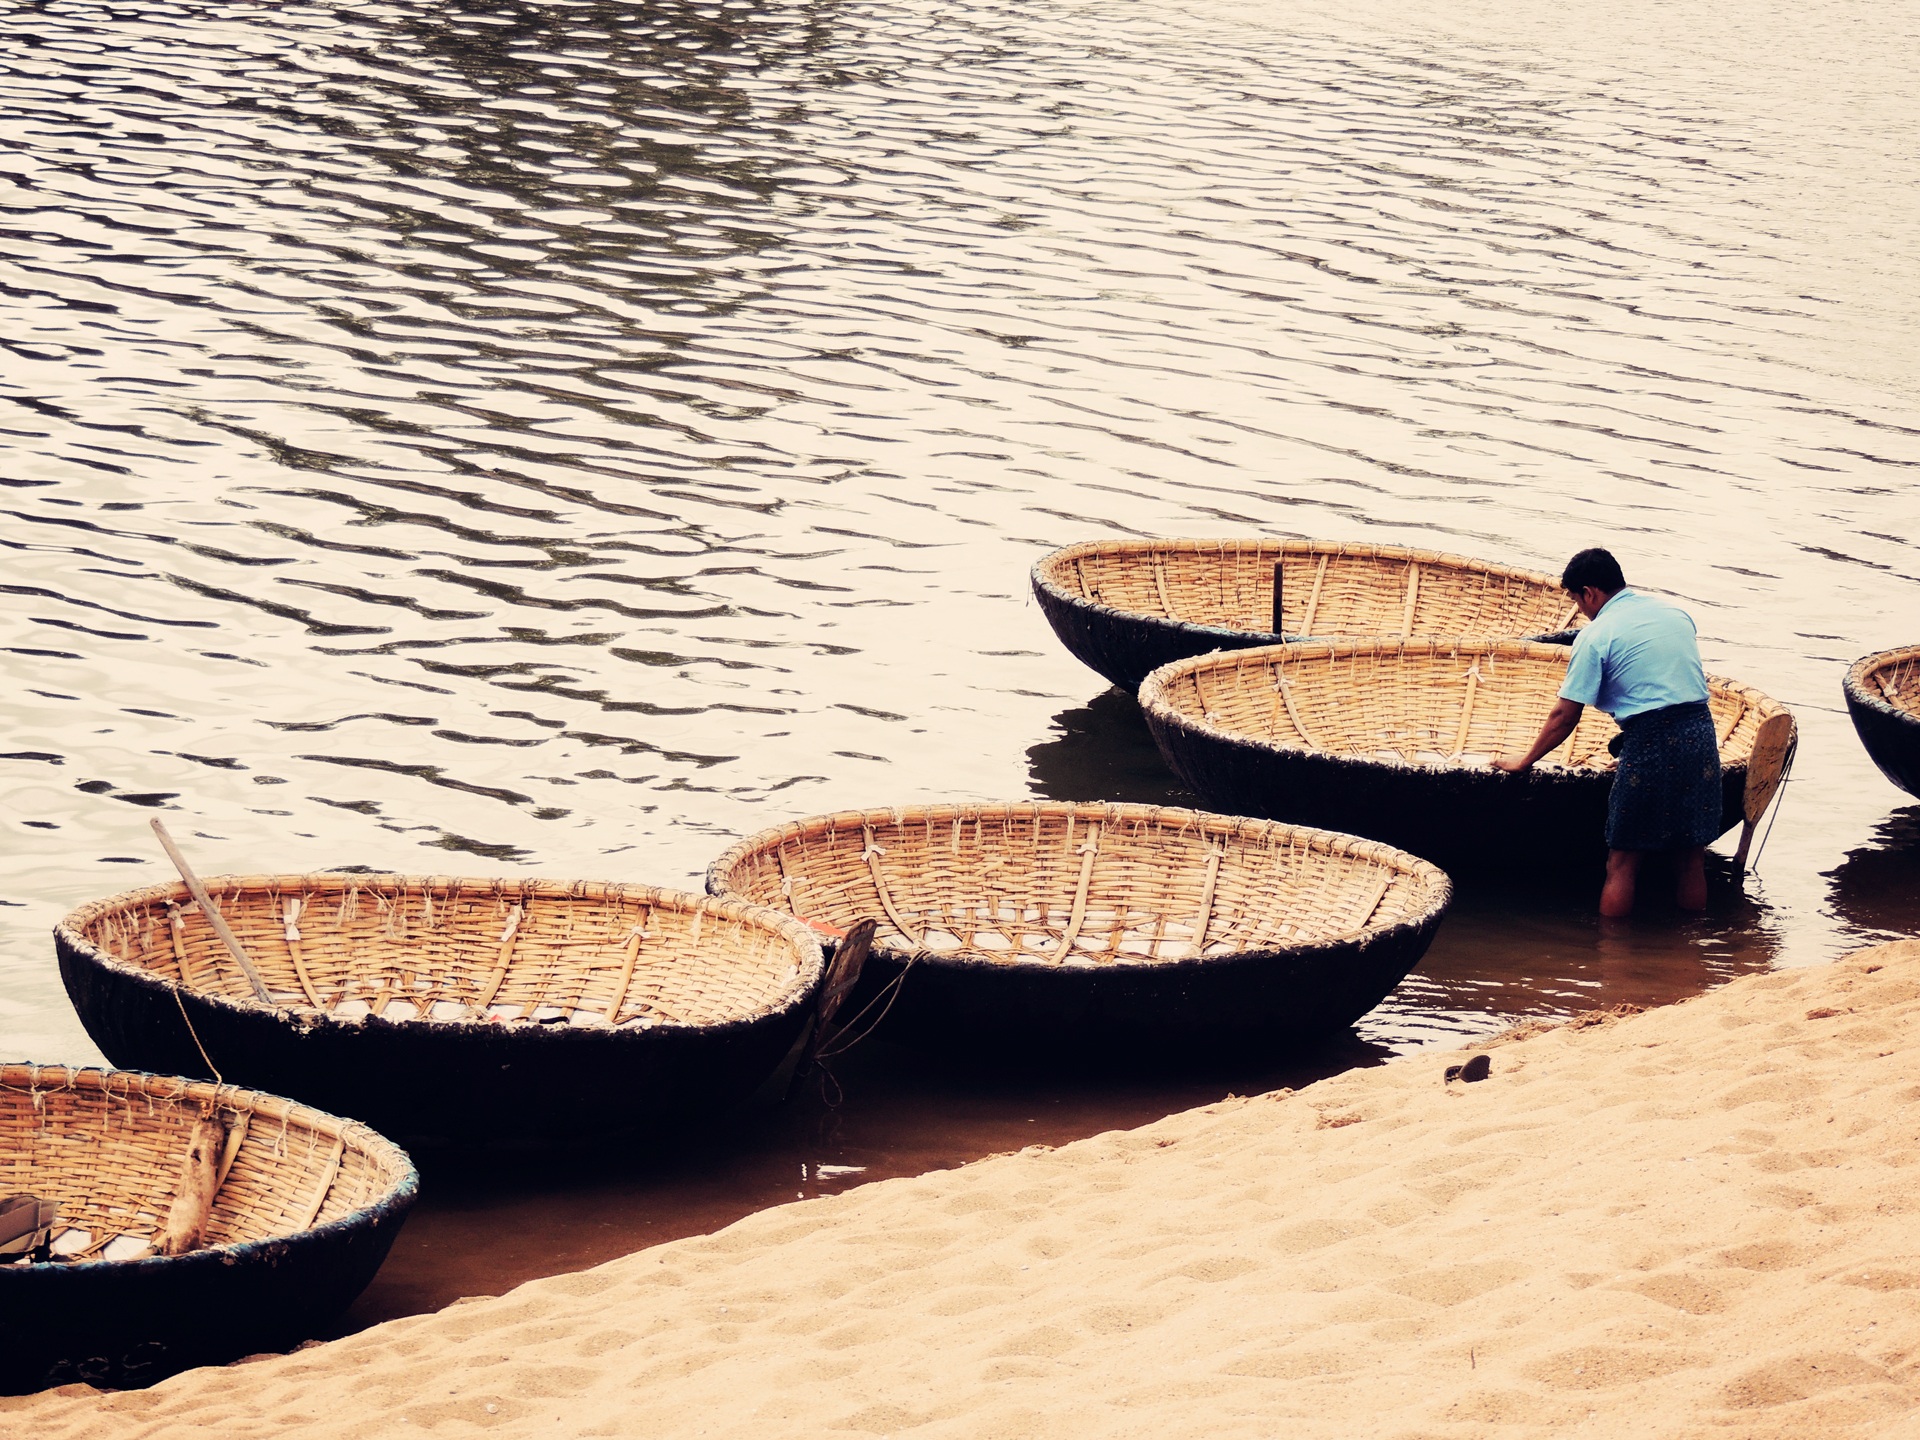
sea, water, nature, wood, boat, river, summer, rural, paddle, vehicle, boats, india, baskets, simple, woven, surfing equipment and supplies, watercraft rowing